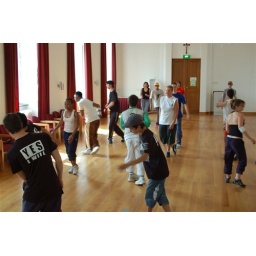
And there they are: the boys and girls in actiontraining